Hautes-Alpes

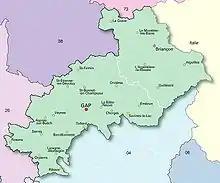
Map of Hautes-Alpes

The department is surrounded by the following French departments: Alpes-de-Haute-Provence, Drôme, Isère and Savoie. Italy borders it on the east with the Metropolitan City of Turin and the province of Cuneo, region of Piedmont.